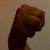
The image shows a hand gesture representing the letter 'M' in Indian Sign Language.